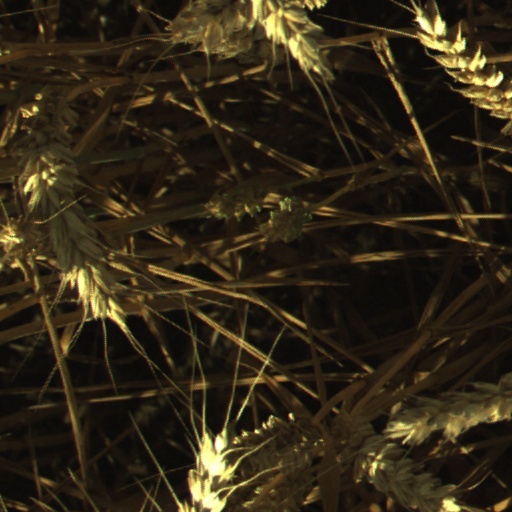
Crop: wheat